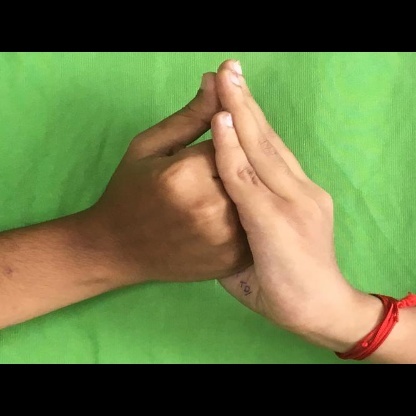
Mudra: Shanka